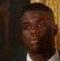
Age: 22